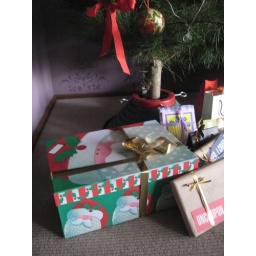
SS Gift sitting under the tree